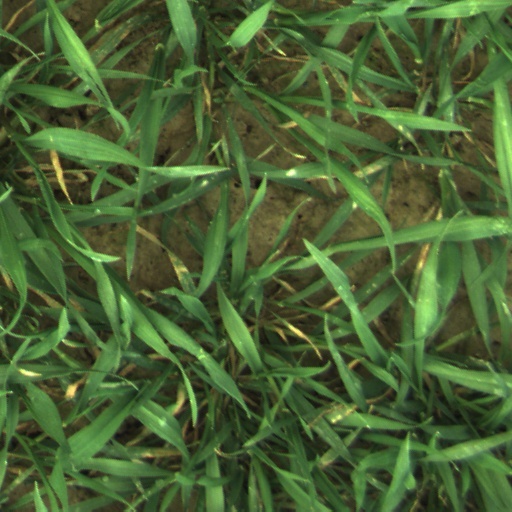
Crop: wheat